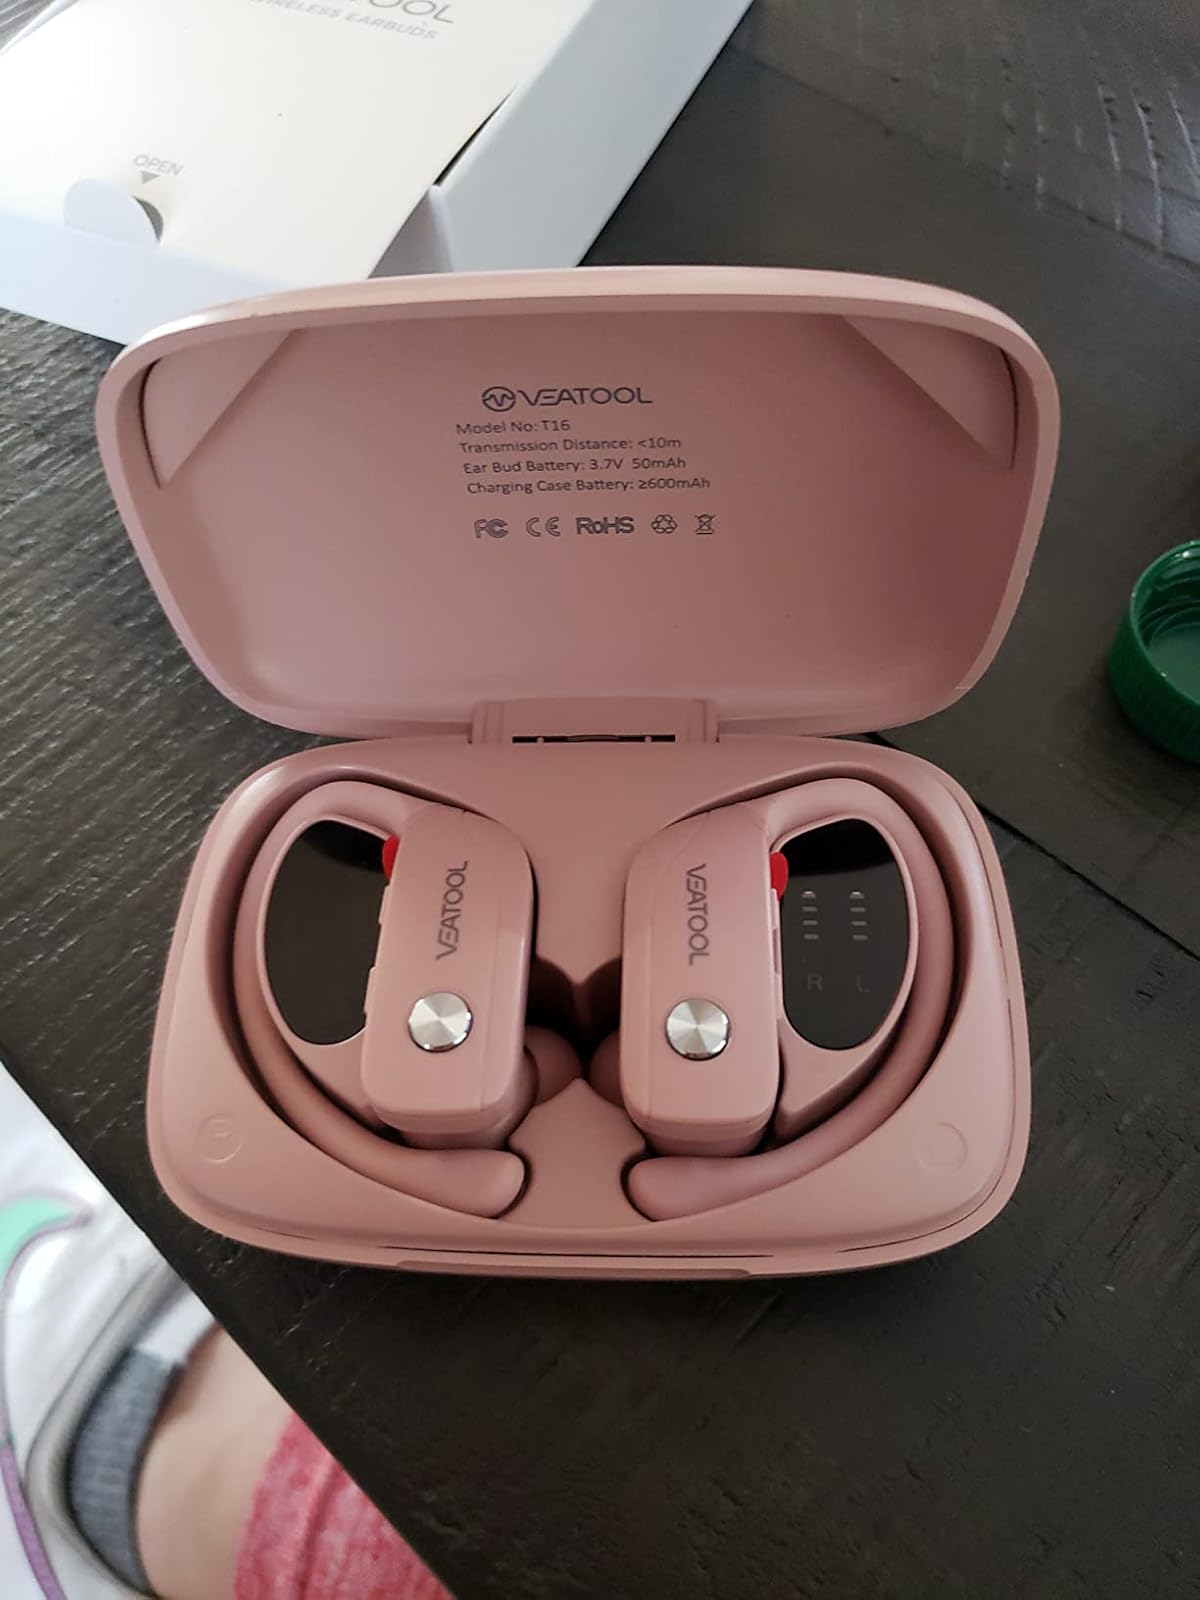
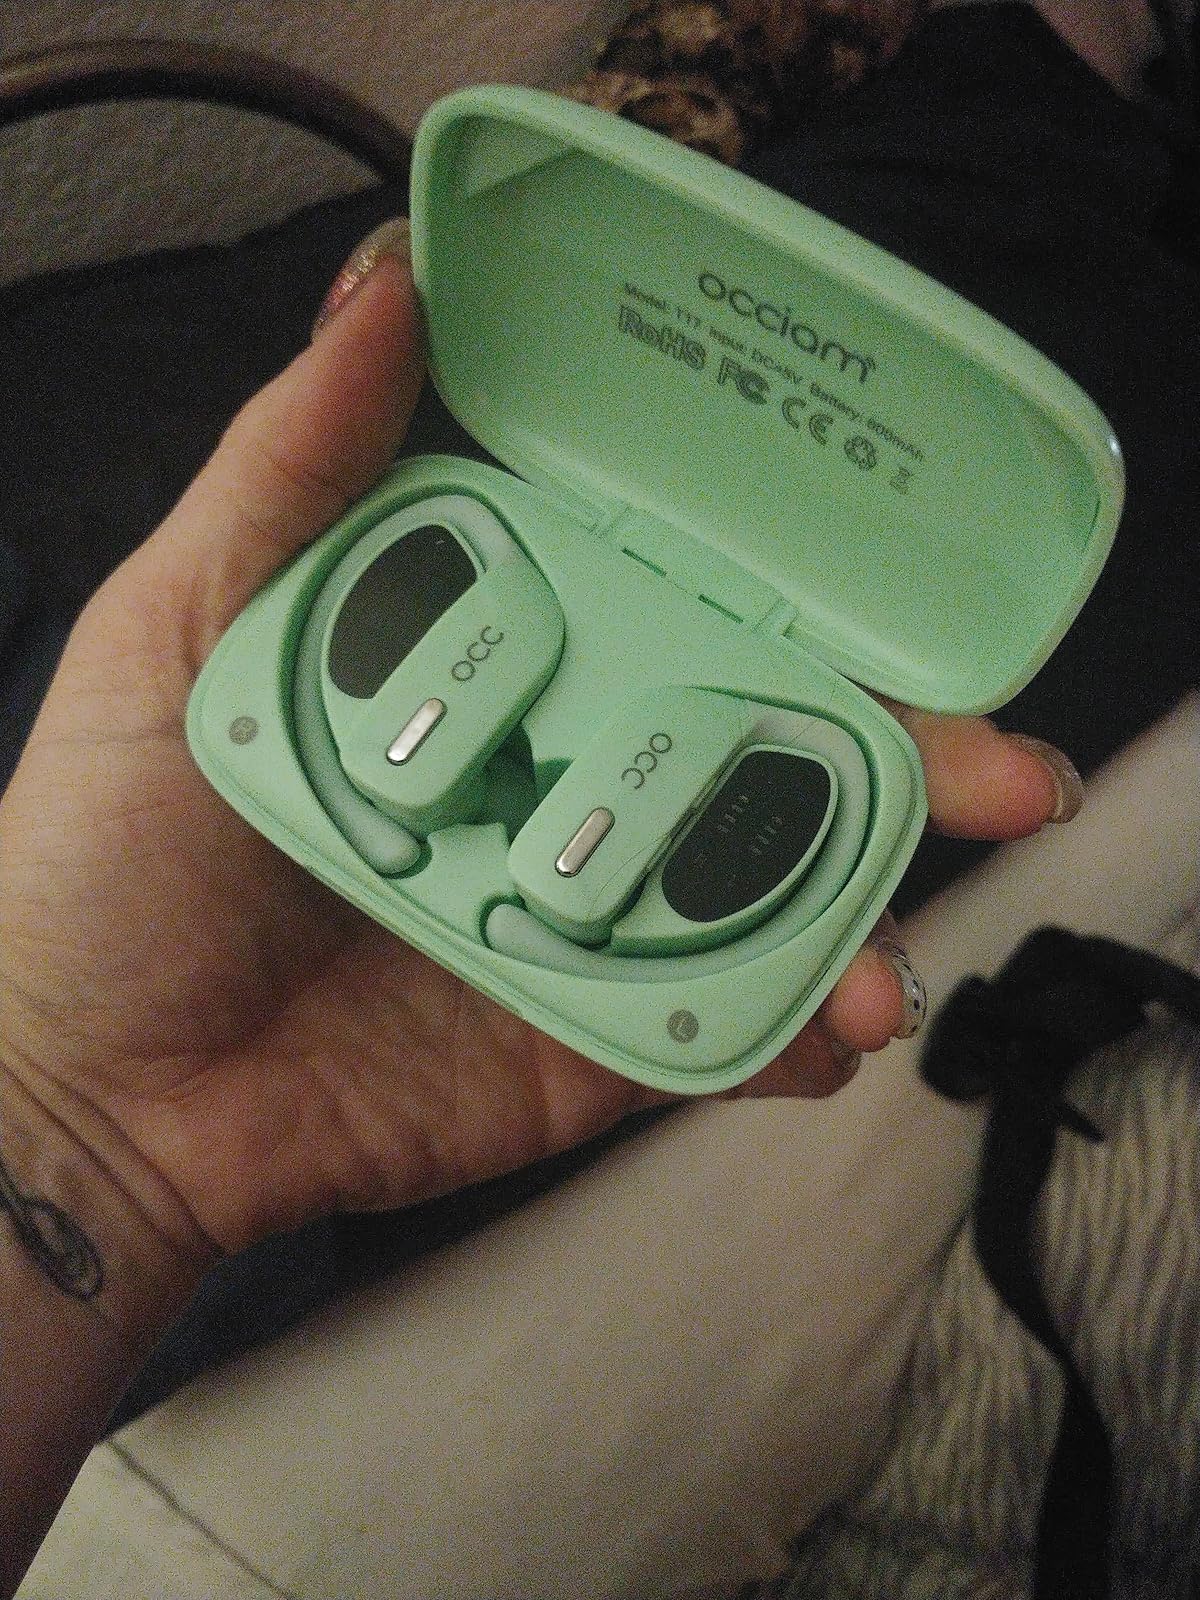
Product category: earbuds
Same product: no